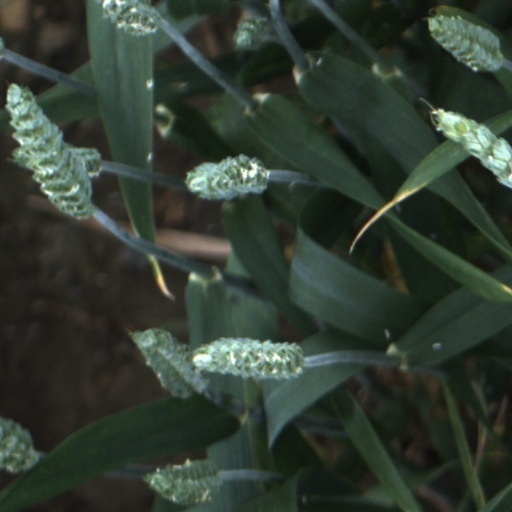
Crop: wheat